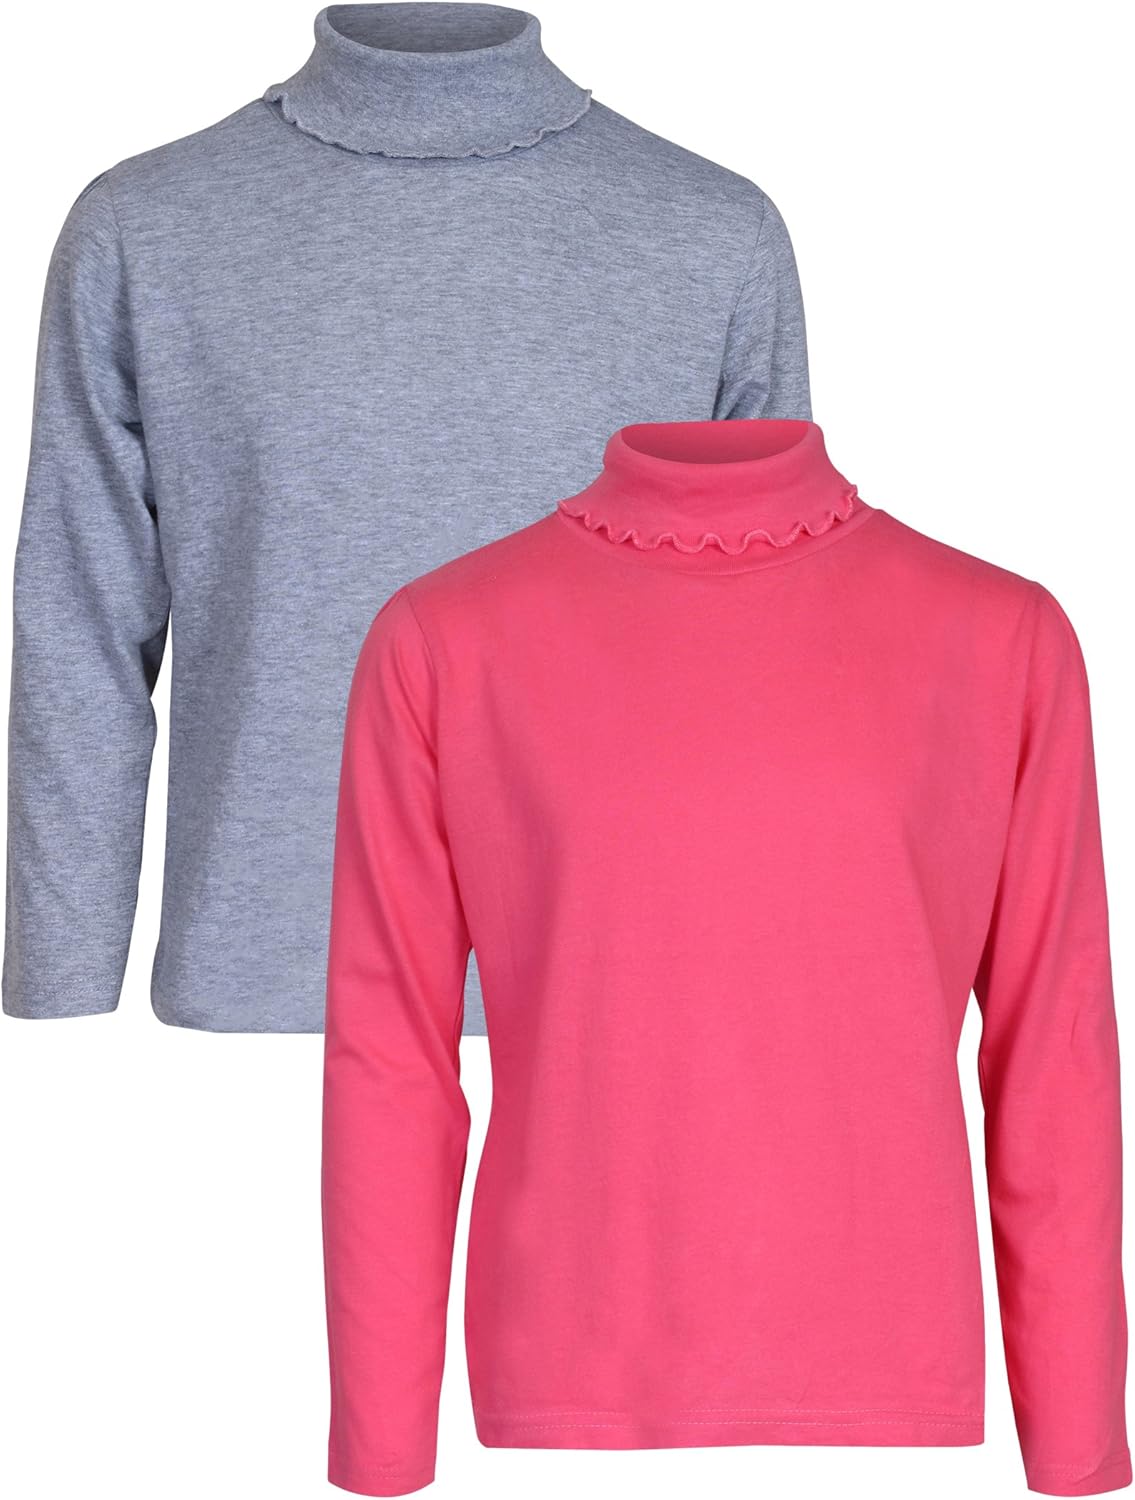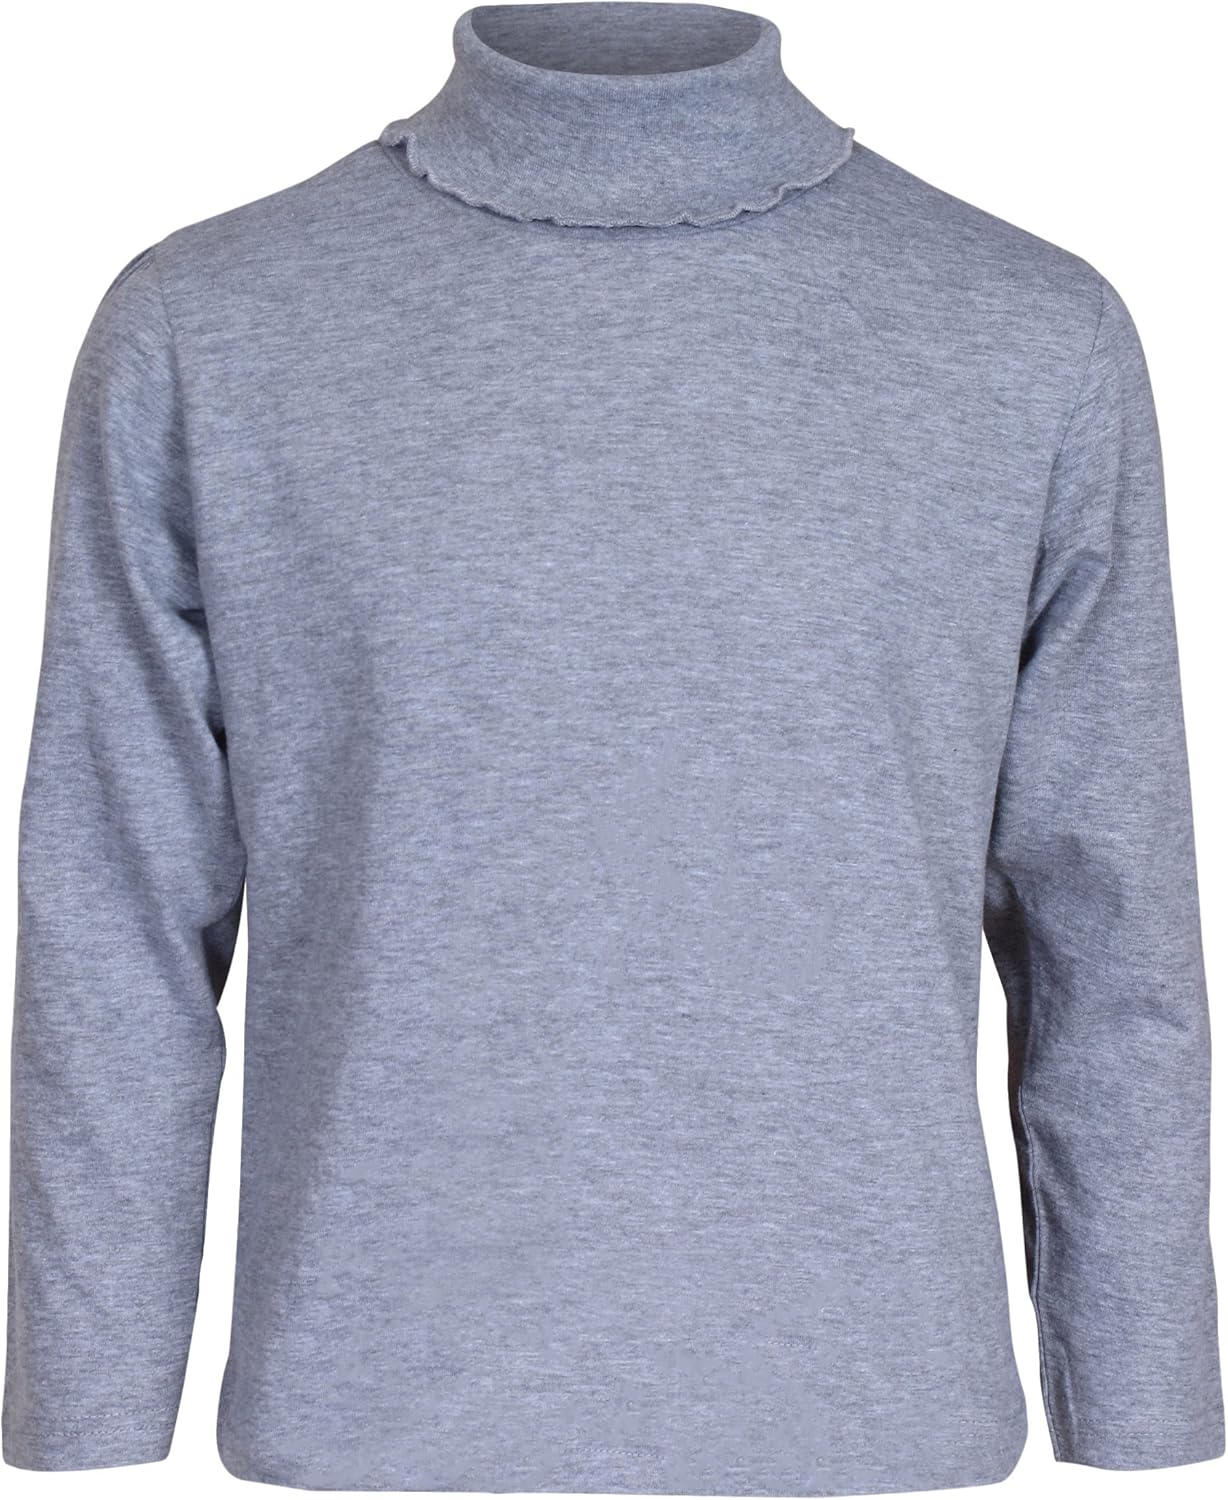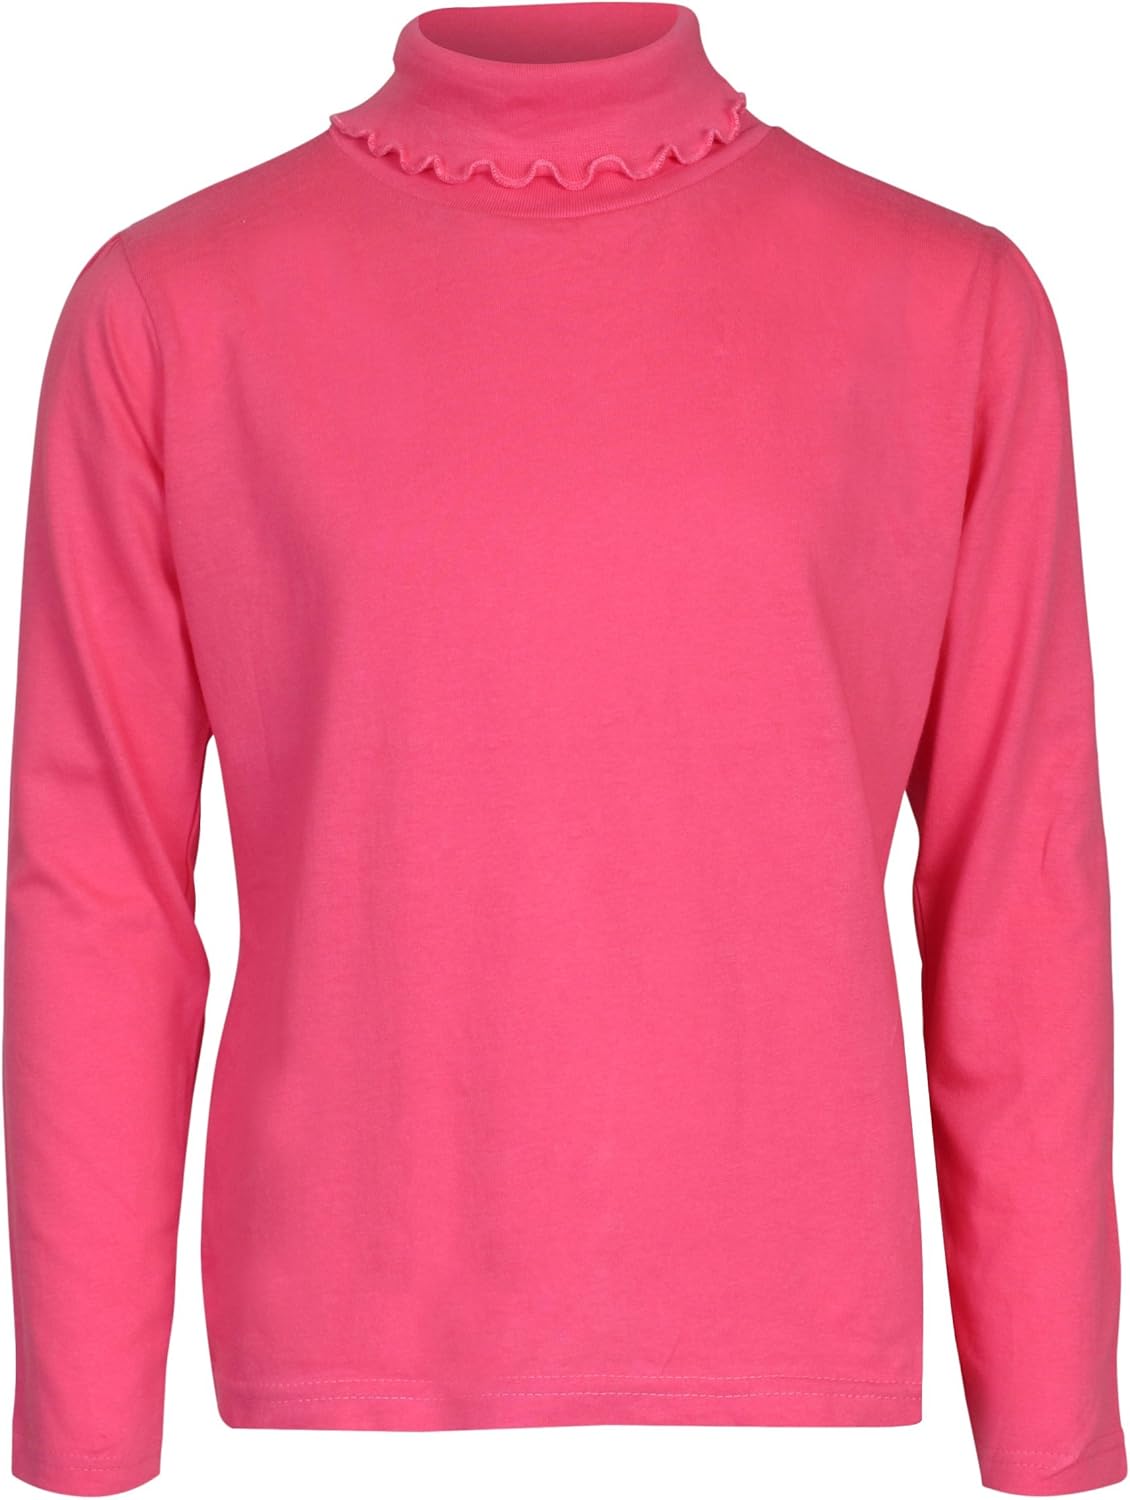
Real Love Girls 2 Pack Basic Solid Turtleneck
Category: AMAZON FASHION
Real Love Apparel for Girls is the perfect choice for your little princess. These warm and comfortable long-sleeved turtleneck tops will keep her comfortable and looking stylish even in the cold winter months. The solid color assortment makes them versatile and easy to match with almost any outfit. Real Love turtleneck tops are the perfect solution to keep your little girl comfy, warm, and cute. Easy Care! Simply machine wash and dry!Absolutely adorable tops for girls that will keep her looking cute and stylish! Beautiful and vibrant colors that she will love.Turtleneck style keeps her warm and fits perfectly under many vests or jumpers! Soft & Comfortable Fabric keep her feeling warm and cozy all day- So comfortable and cute she may never want to take it off! Please Reference the Variations for All Available Sizes & Colors!Real Love Girls Offers Premium Girls clothing at Affordable Prices because we value every customer that visits our listings! Stop by Our Storefront to See the Rest of Our Great Deals, we’re confident you’re going to find items that anyone who needs a gift will absolutely love and adore!
Features: 100% Cotton | Imported | Pull On closure | Machine Wash | Easy Care; Machine Wash, Tumble Dry | Big Girl and Toddler Girls Sizes | Merrow Stitch on Collar | Soft and Comfortable Tops | Warm and Cozy; Please Reference the Product Description for More Details